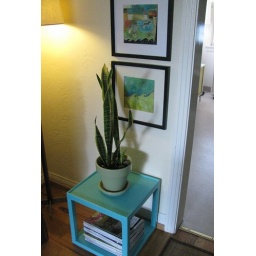
Thrift store wooden table revived with turquoise paint. Art work above is by Addie Rementer.